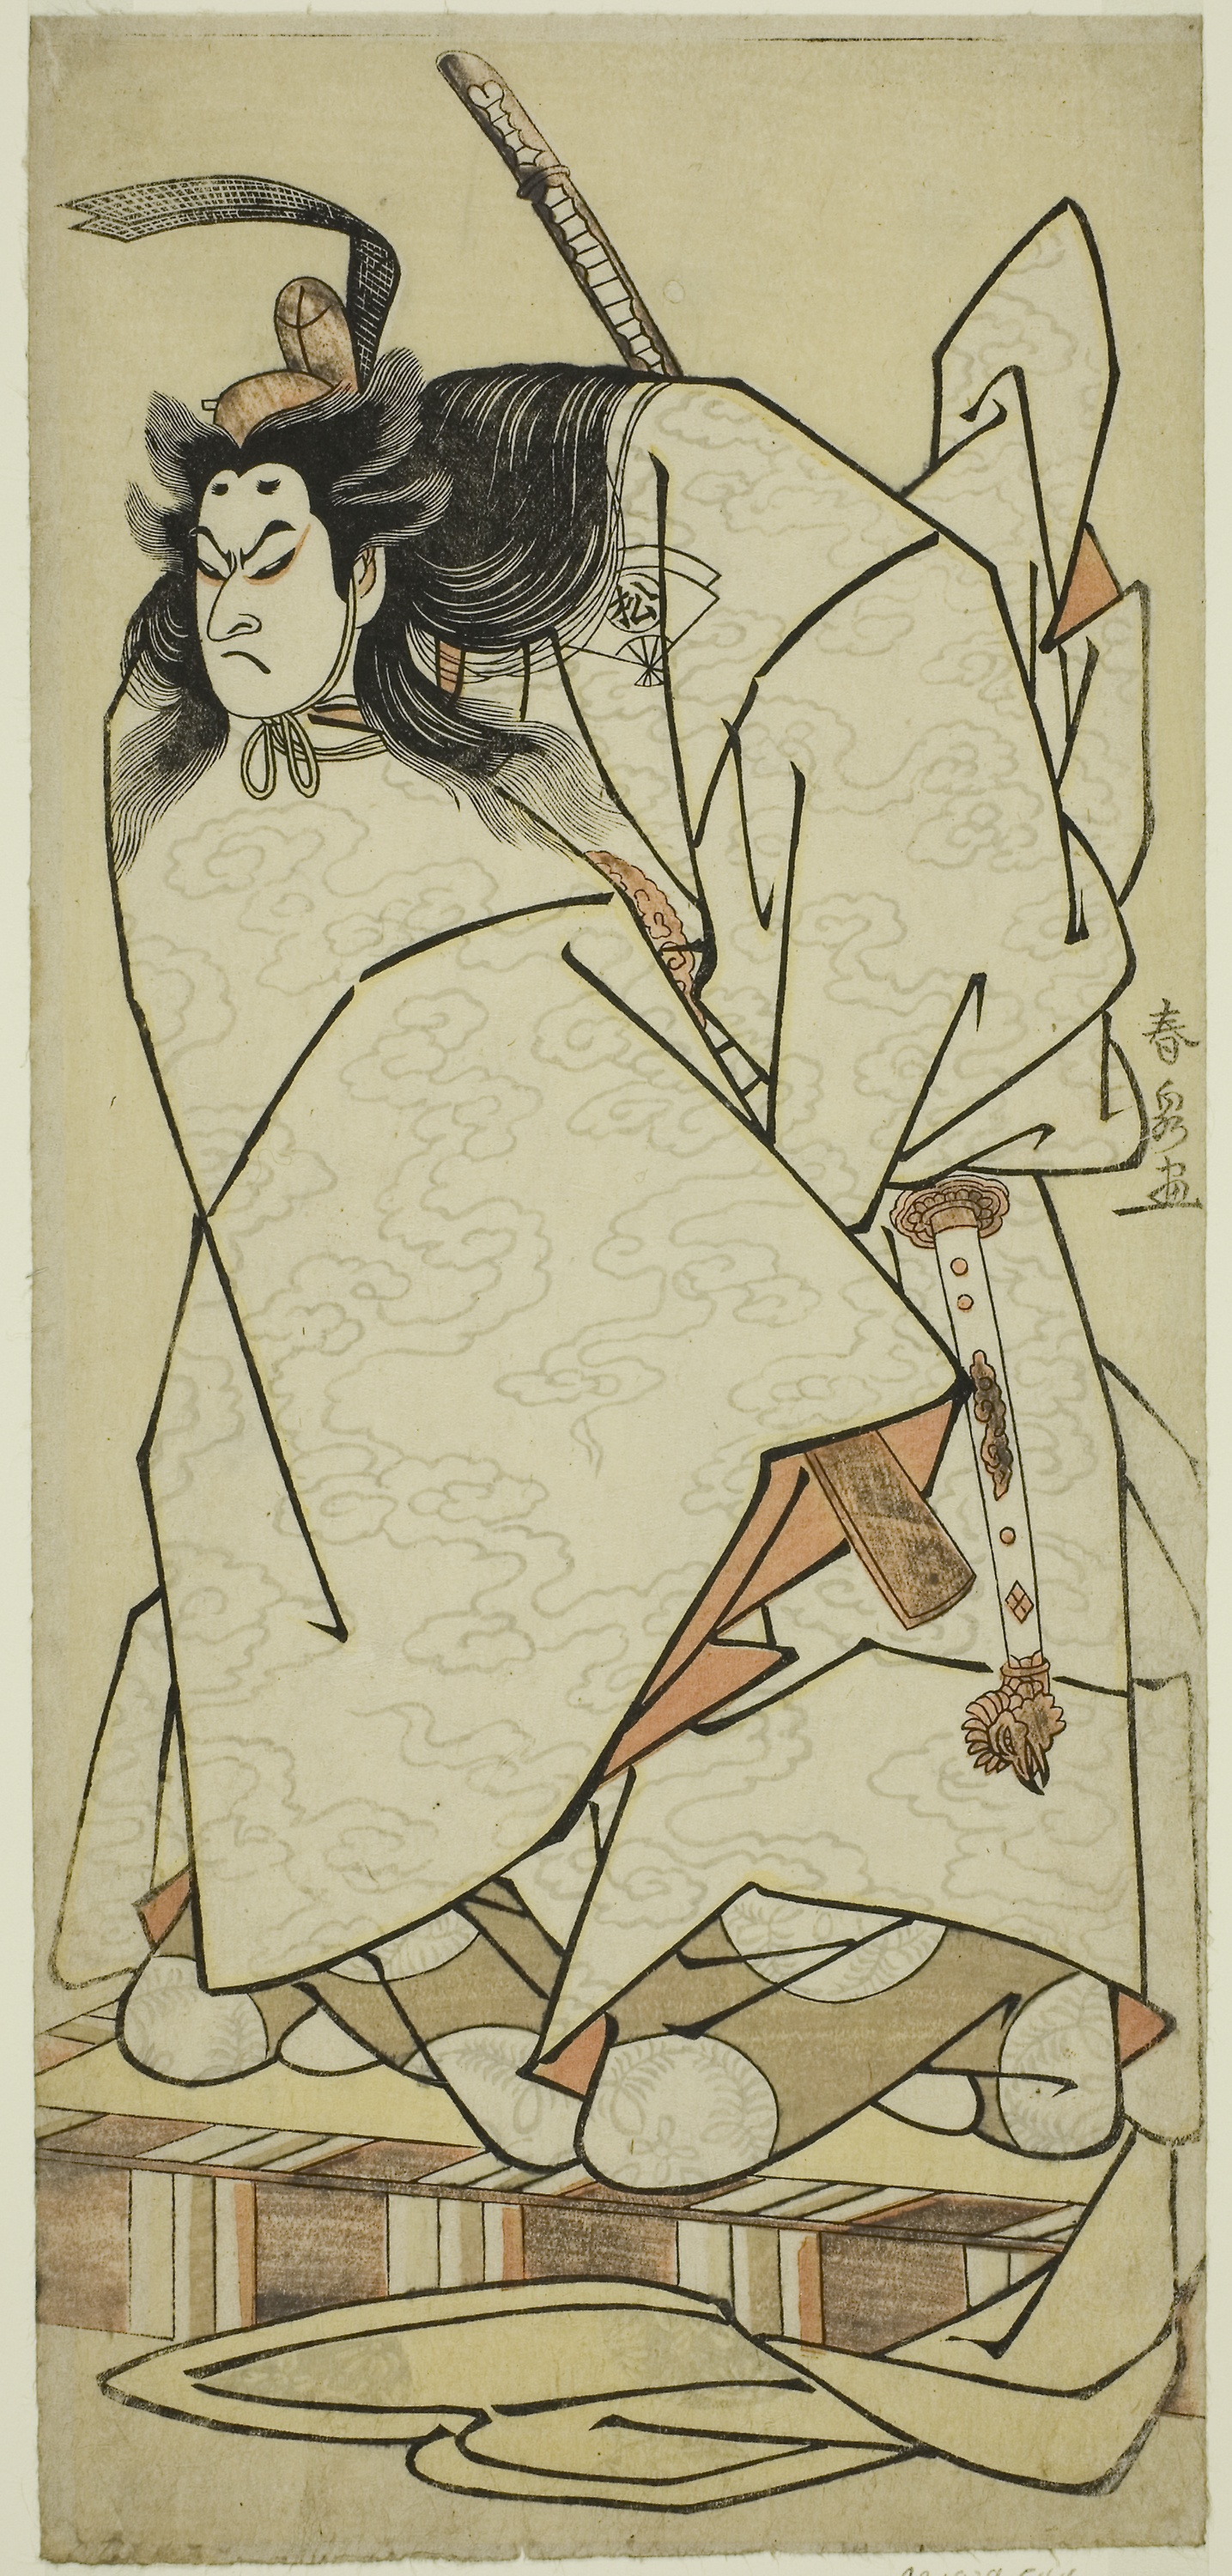
drawing, art, illustration, sketch, painting, fashion illustration, artwork, figure drawing, style